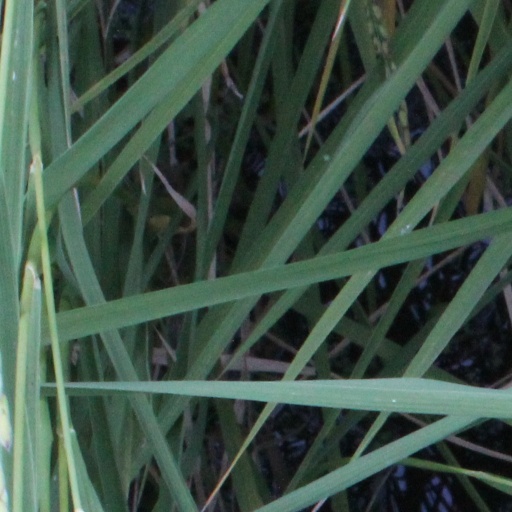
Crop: rice